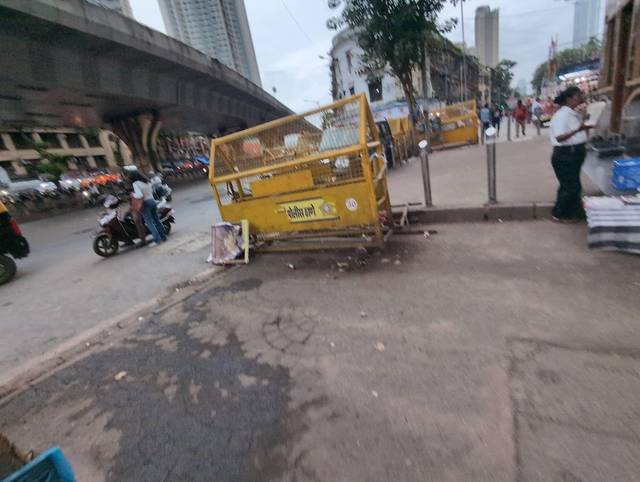
Region: India
Coordinates: 18.992, 72.837